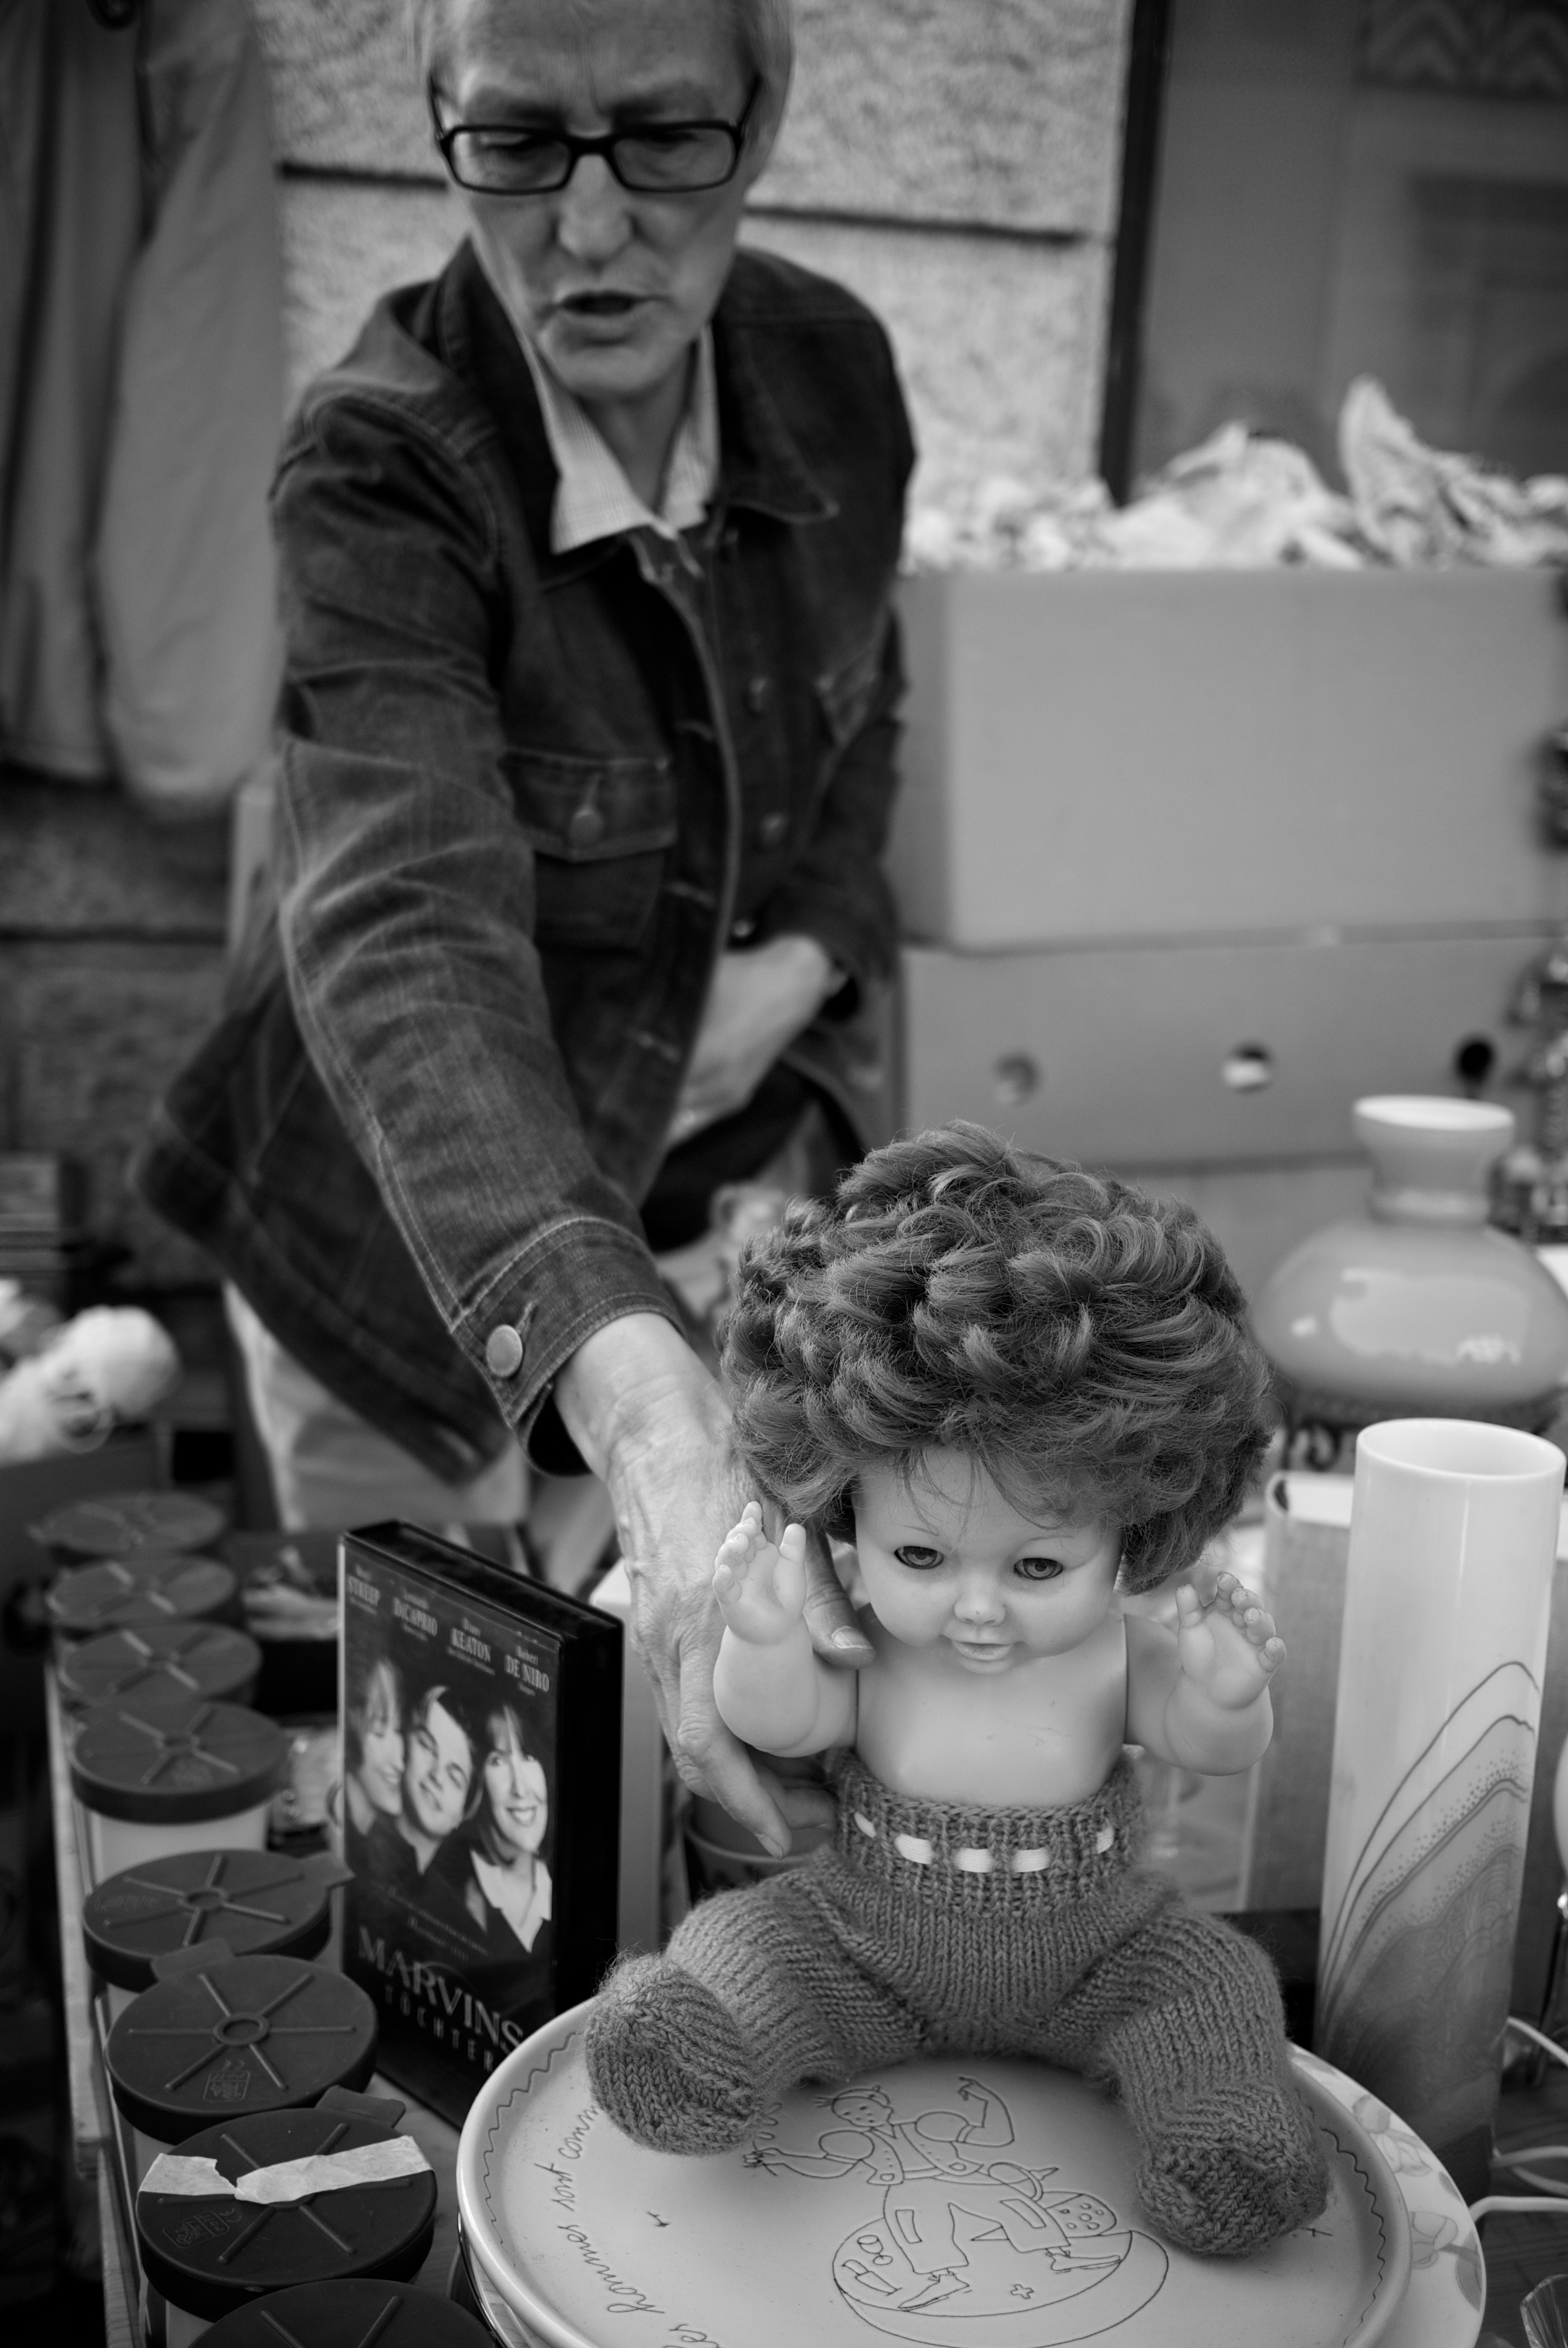
man, person, black and white, people, white, street, photography, ebook, sitting, training, child, black, monochrome, streetphotography, flickr, thomas, video, olympus, photograph, luzern, omd, fuji, leica, monochrom, leuthard, hcb, thomasleuthard, monochrome photography, human positions